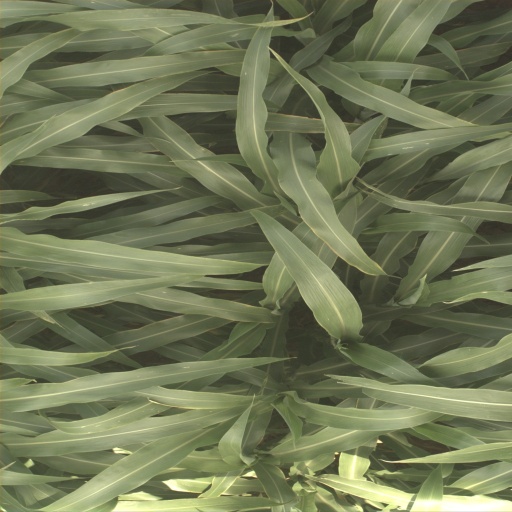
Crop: sorghum